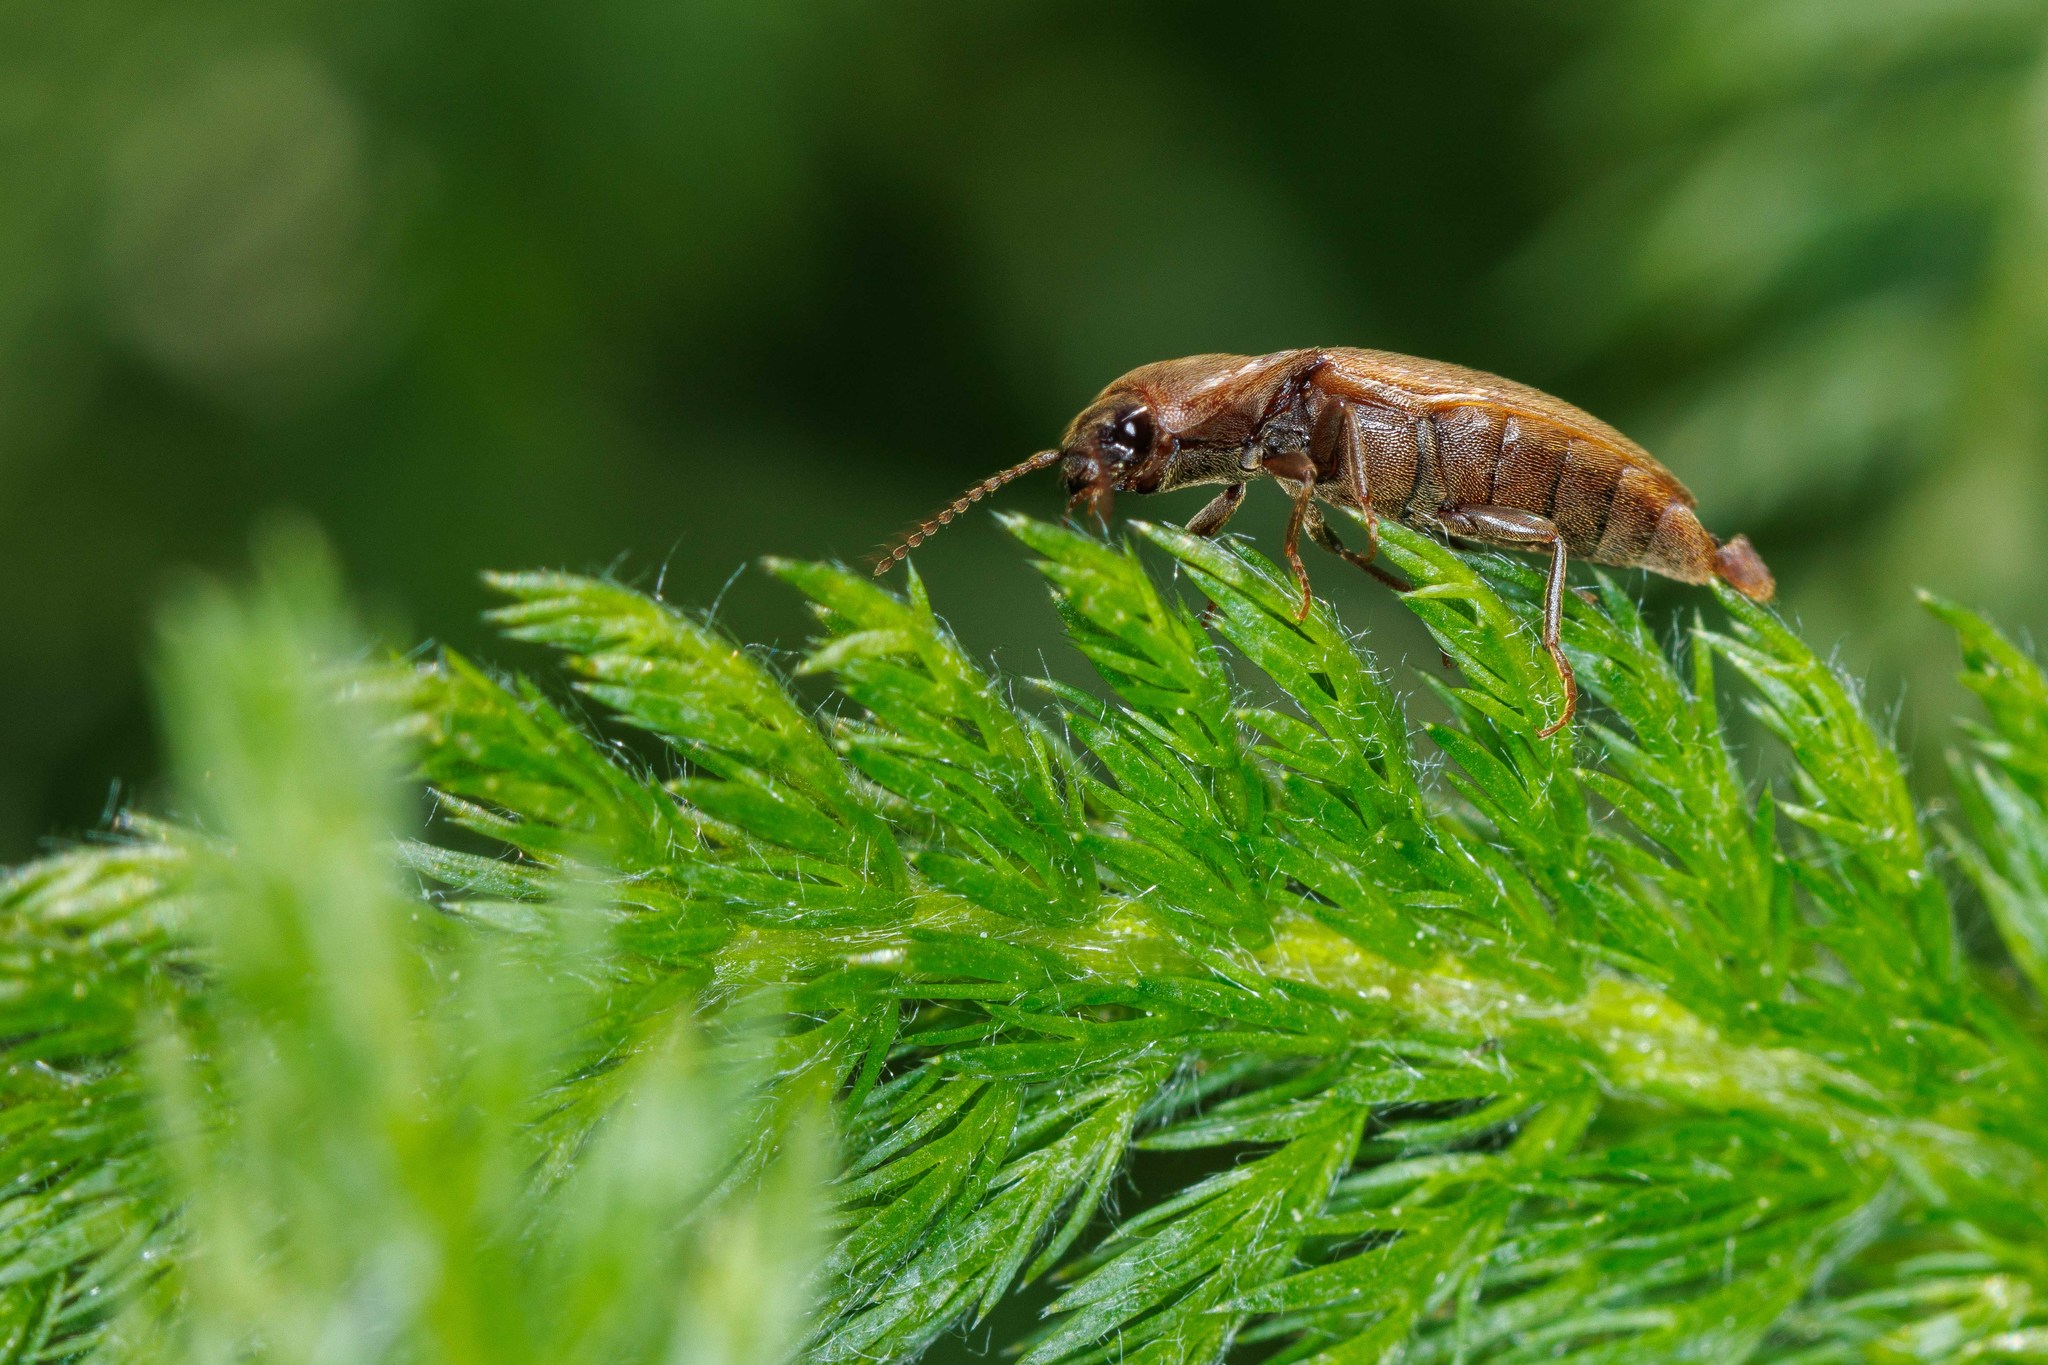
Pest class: clickbeetles_wireworms